Erin Phillips

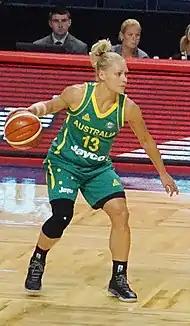
Phillips dribbling

Although Phillips participated in training camps with the national team in preparation for the 2012 Summer Olympics in London, she was not named to the team. The Australian press and the WNBA regarded her omission as a surprise. Nonetheless, Phillips knew she was hurting her chances of making the team by playing the full WNBA season instead of skipping the first half of the year to keep training with the Opals like Lauren Jackson. She decided to play the full season because she thought it was better preparation and she wanted to honour her contract with the Indiana Fever. The Opals won the bronze medal in London, and Phillips ended up winning her first WNBA title.